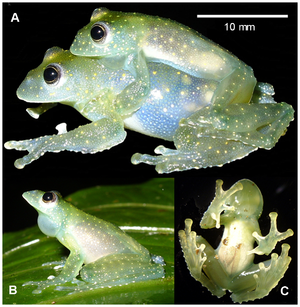
Cochranella mache est une espèce d'amphibiens de la famille des Centrolenidae.